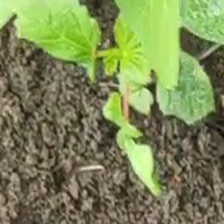
Weed species: Little_Mallow(Malva parviflora)